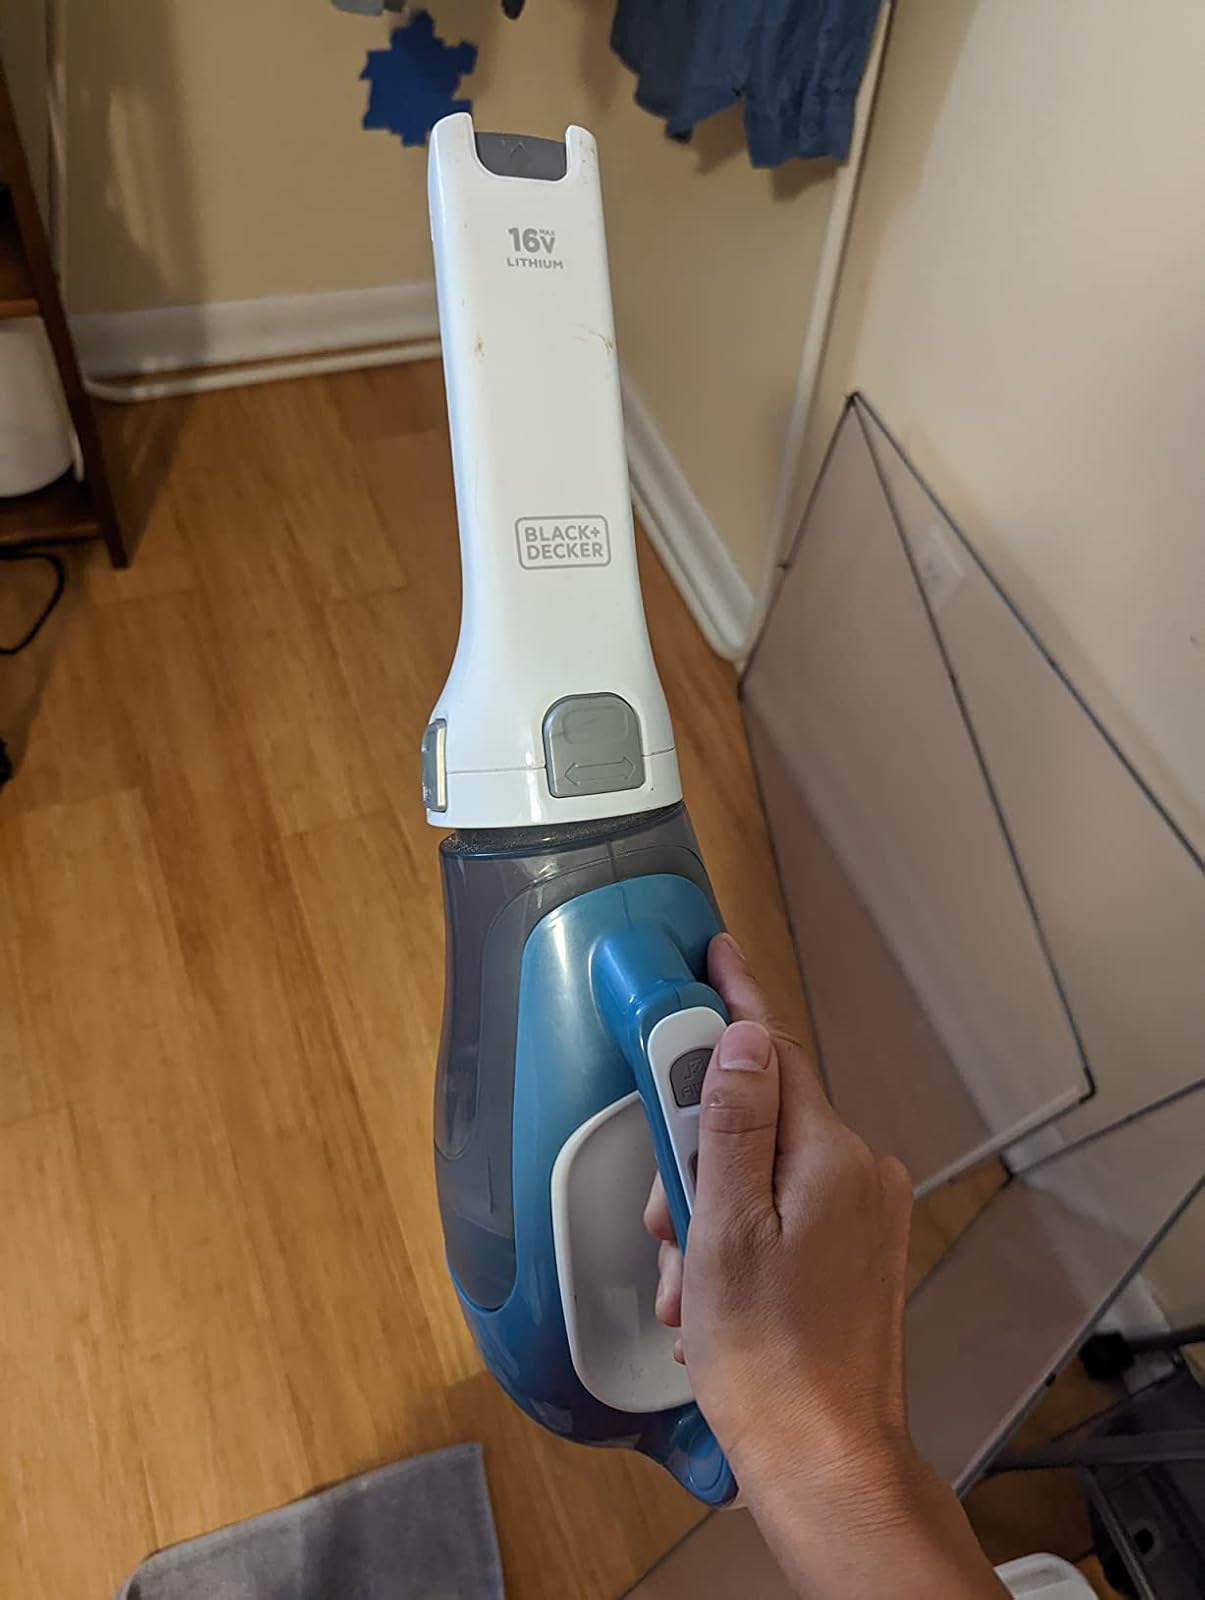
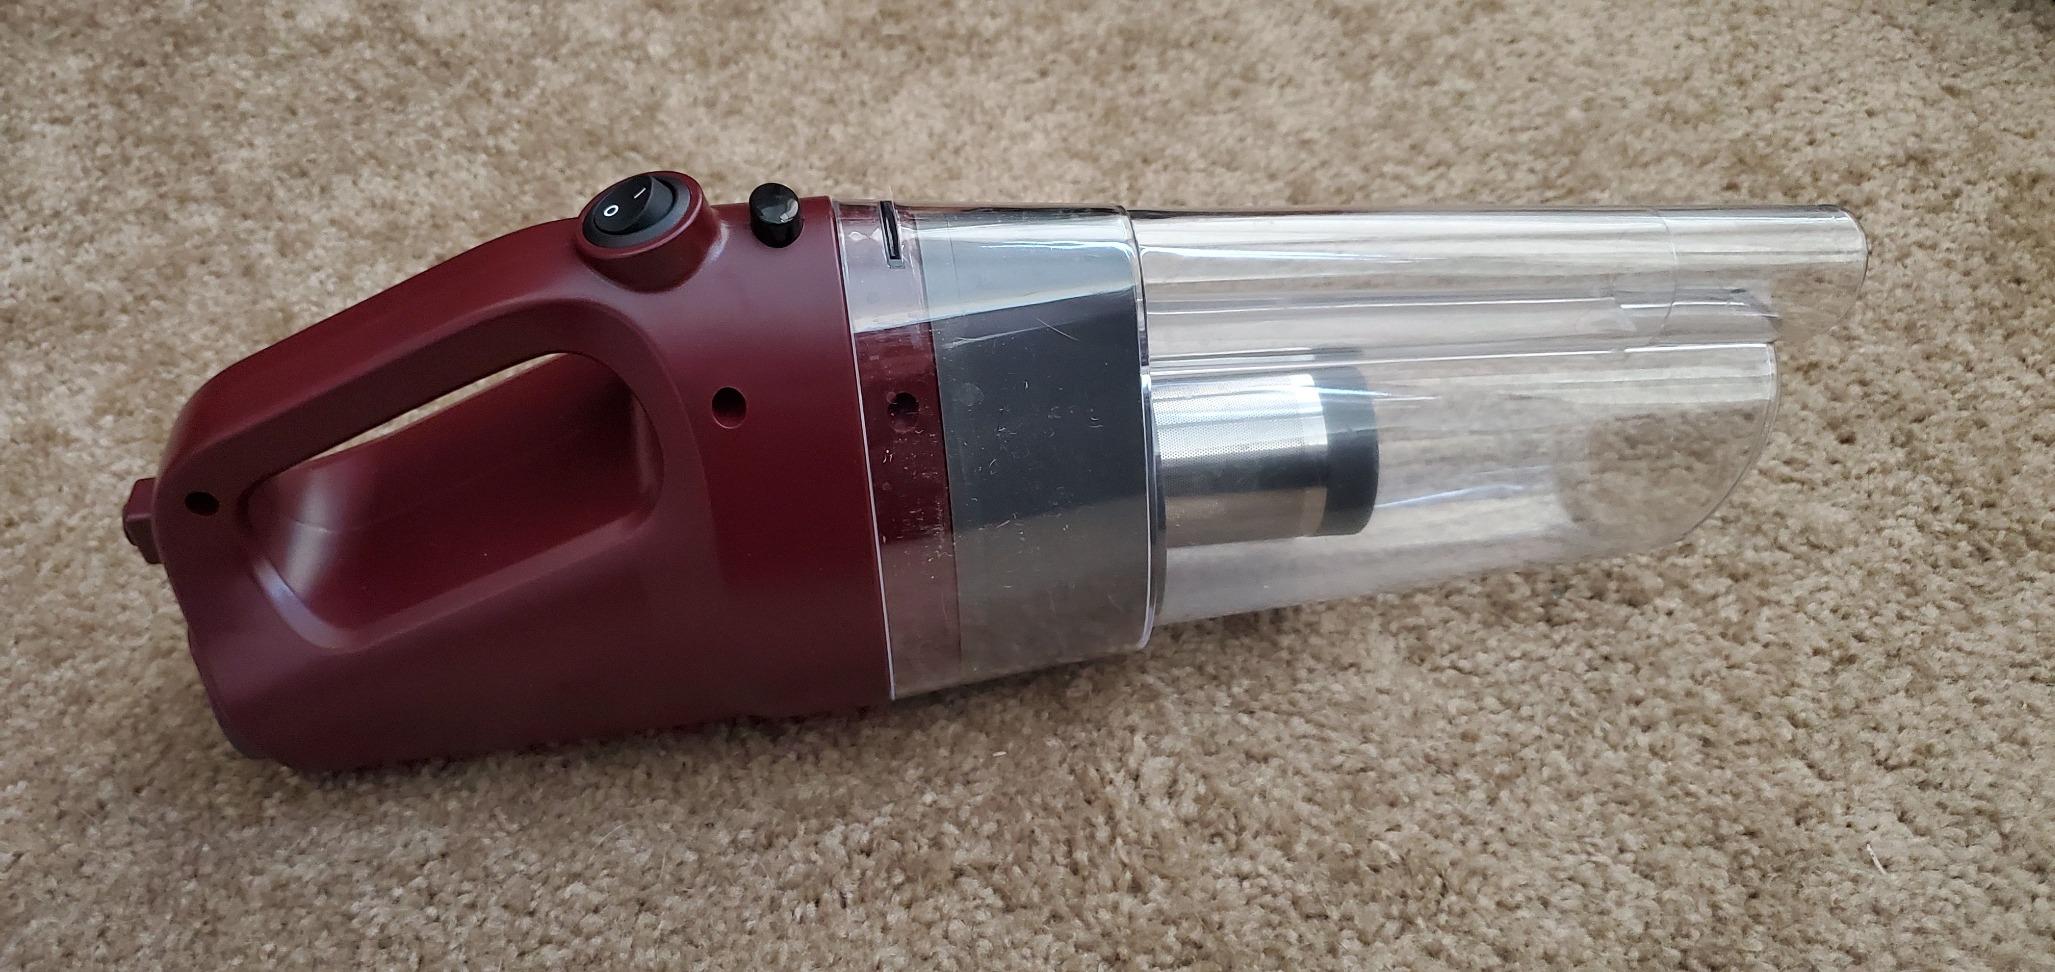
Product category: items_vacuum
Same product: no